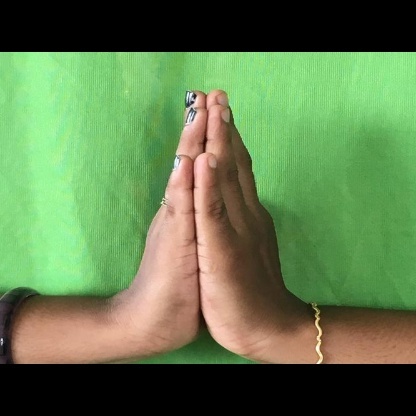
Mudra: Anjali